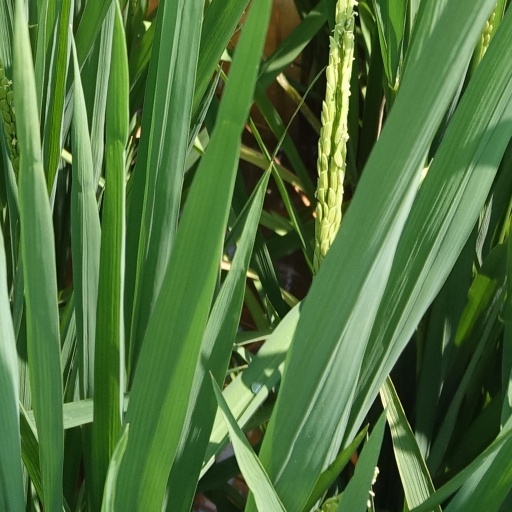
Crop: rice